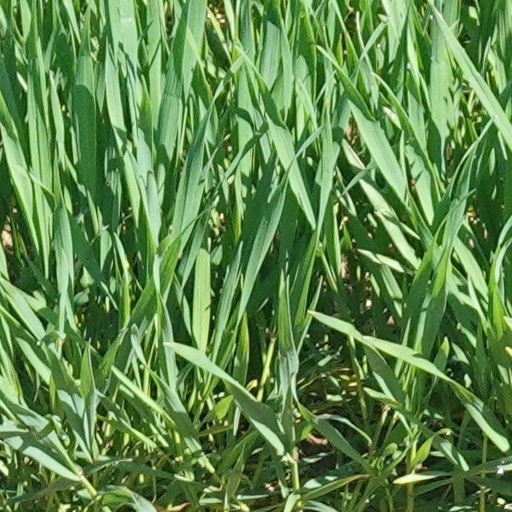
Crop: wheat